Kenneth Ulman

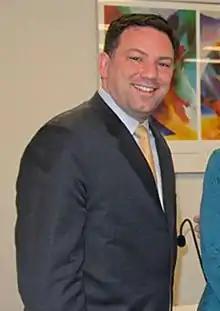
Ulman in 2010

In November 2005, Ulman announced that he would run for Howard County Executive in 2006, seeking to succeed term-limited county executive James N. Robey. He defeated perennial candidate Harry Dunbar in the Democratic primary election and won the general election against Republican county councilmember Christopher Merdon. He was re-elected to second term in 2010, in which he defeated Ehrlich administration official Trent Kittleman with 62.5 percent of the vote.